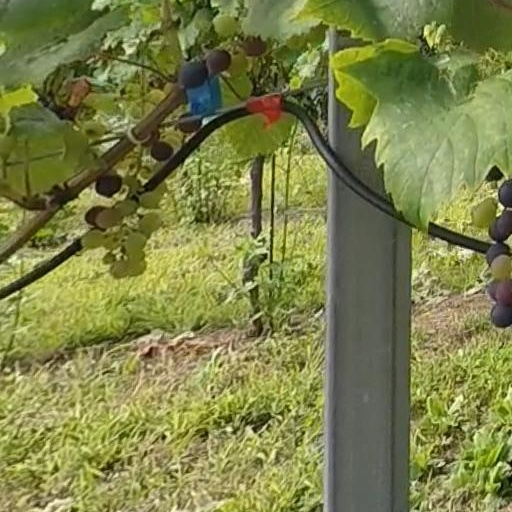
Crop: grape